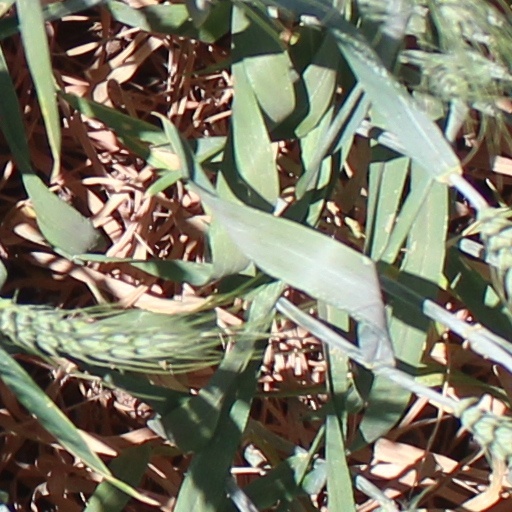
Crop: wheat